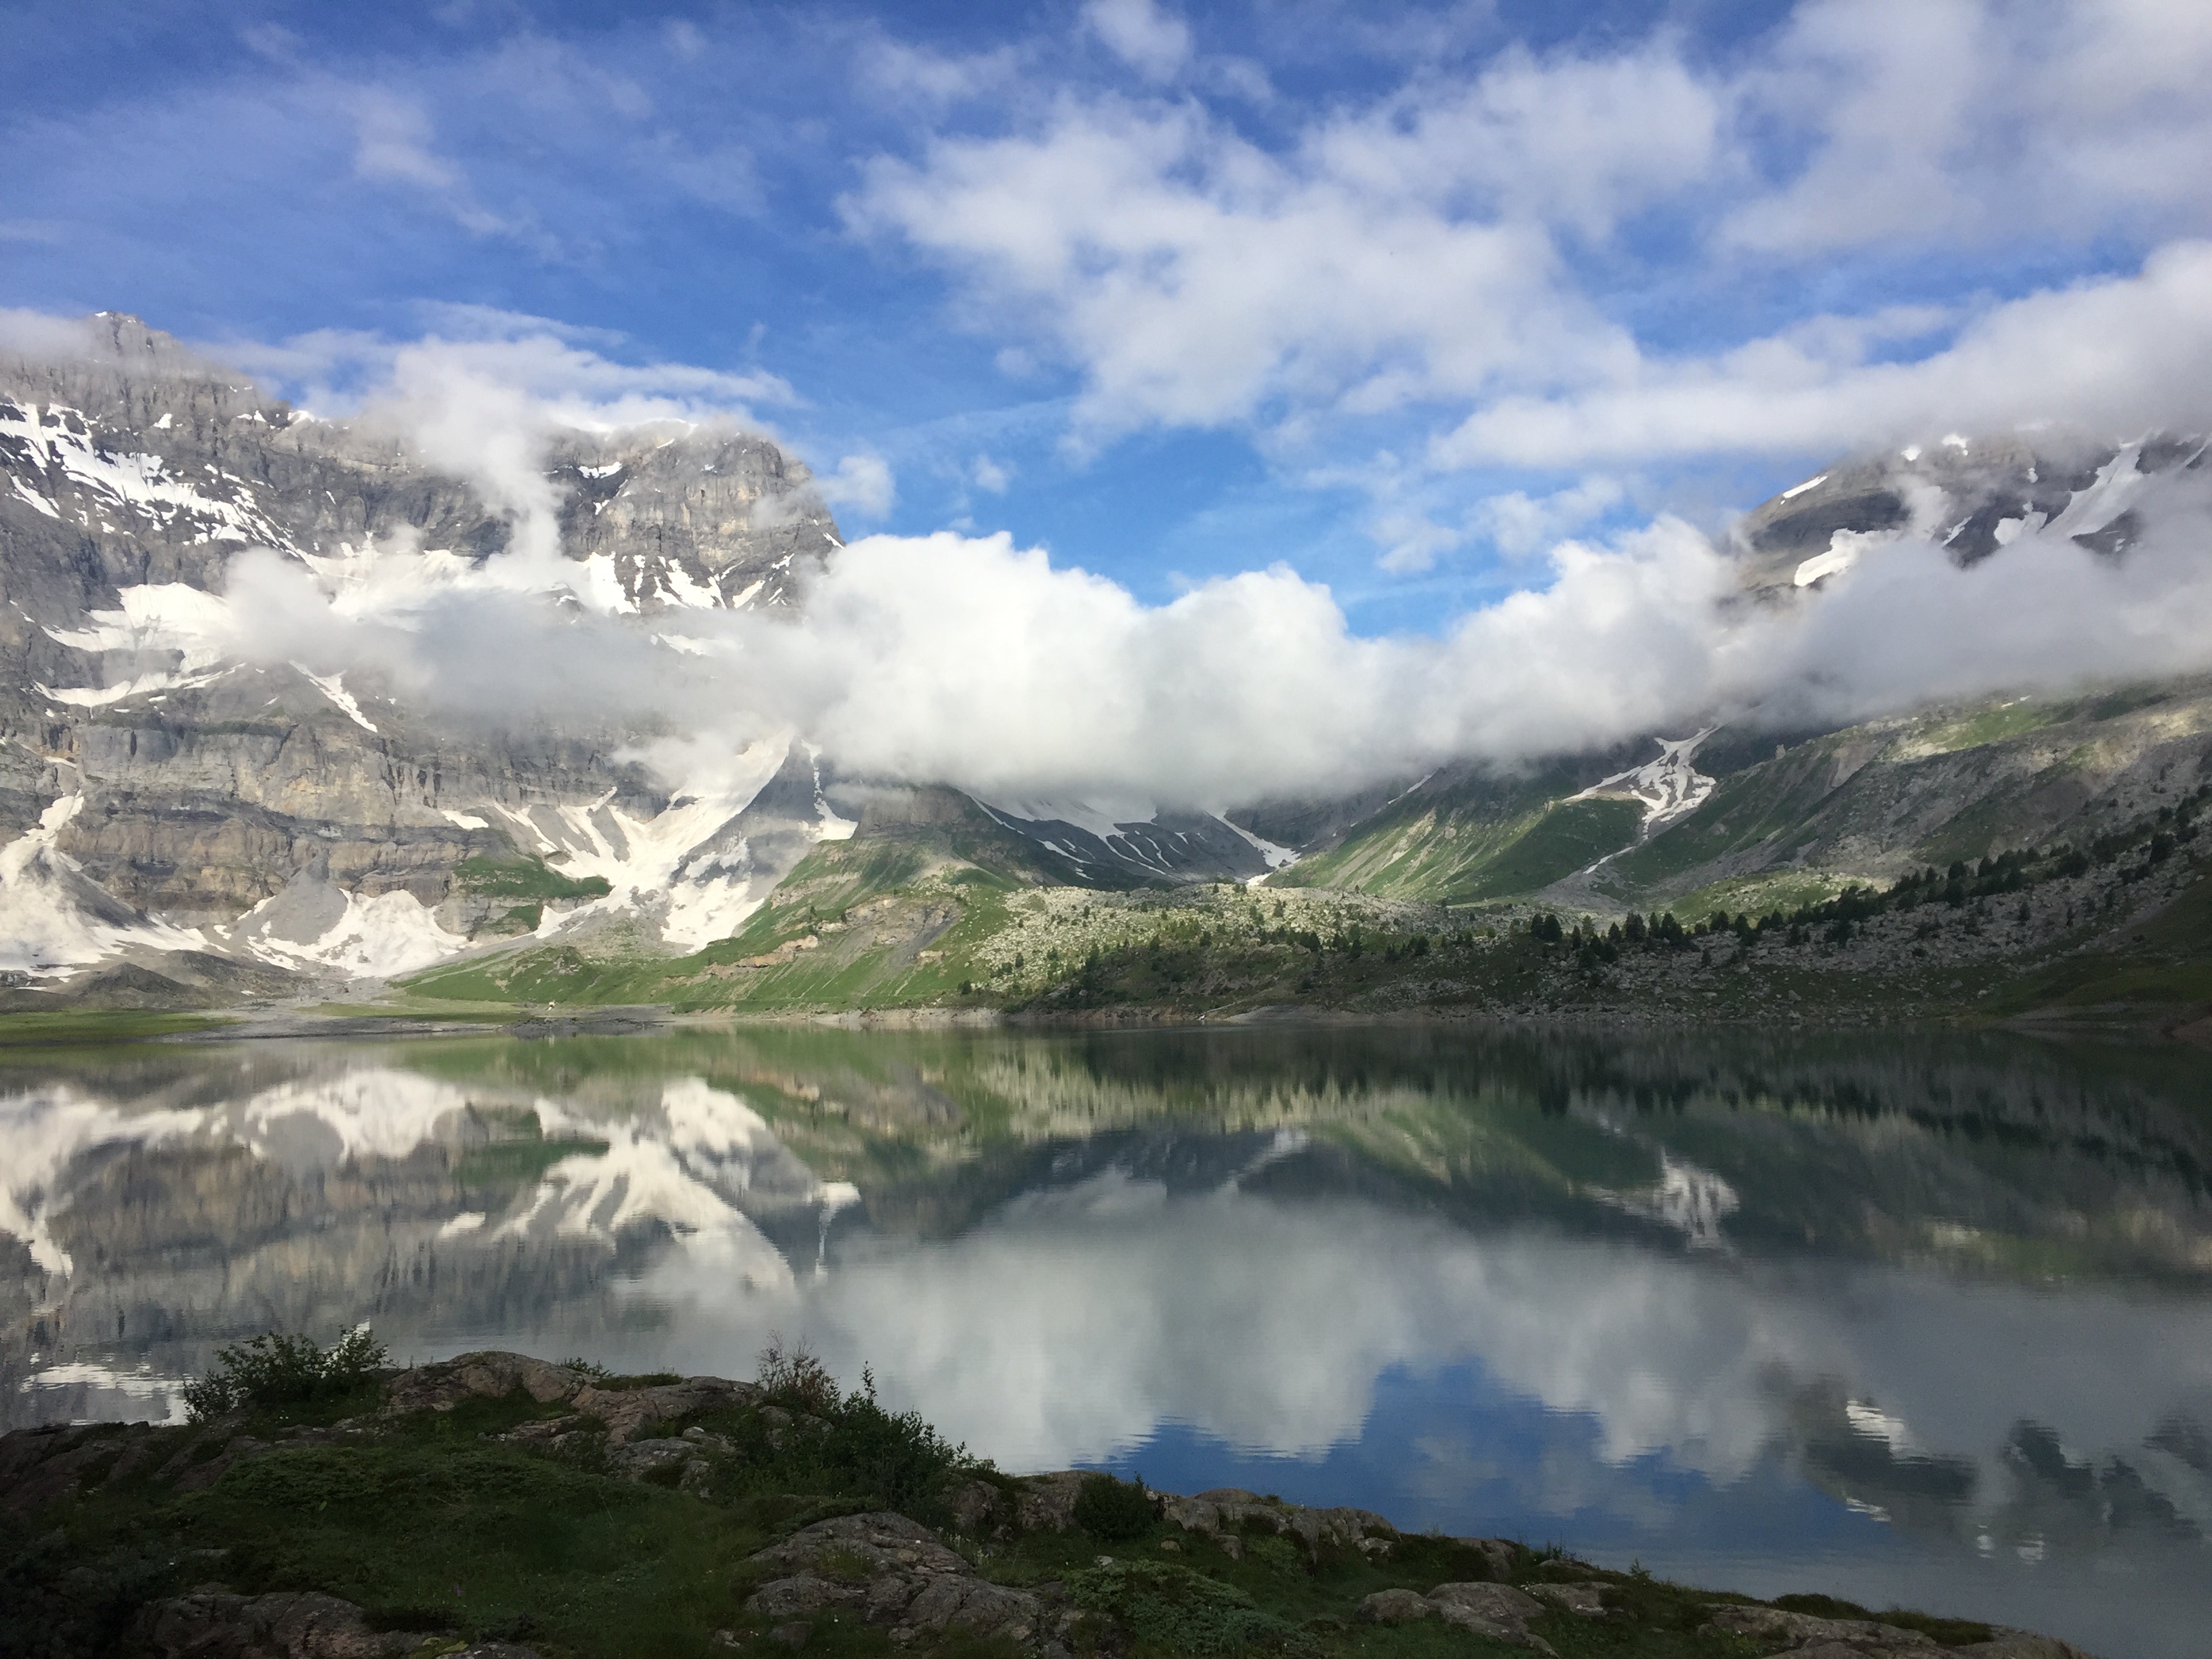
landscape, sea, water, nature, wilderness, mountain, snow, cloud, sky, mist, hiking, morning, hill, lake, valley, mountain range, reflection, weather, fjord, reservoir, highland, body of water, mountains, alps, plateau, switzerland, fell, loch, landform, open air, treking, high mountain, meteorological phenomenon, geographical feature, atmospheric phenomenon, mountainous landforms, glacial landform